MASH: A Novel About Three Army Doctors

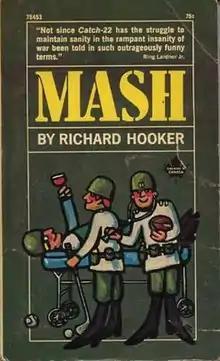
Cover to paperback edition (Pocket Books, 1969)

MASH: A Novel About Three Army Doctors is a 1968 novel written by Richard Hooker (the pen name of former military surgeon H. Richard Hornberger) with the assistance of writer W.C. Heinz. It is notable as the foundation of the "M*A*S*H" franchise, which includes a 1970 feature film and a long-running TV series (1972–1983). The novel is about a fictional U.S. Mobile Army Surgical Hospital in South Korea during the Korean War.